Question: Where are the headlights?
Tambaya: Ina Fitilolin mota?
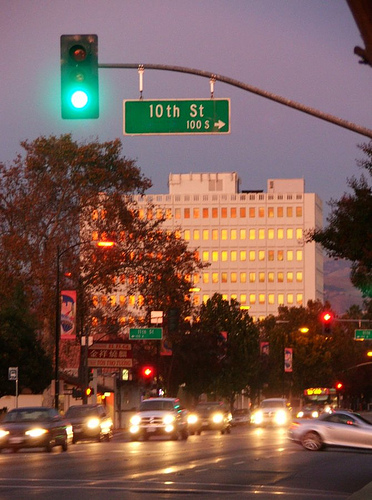
Answer: On vehicles.
Amsa: Akan abun hawa.